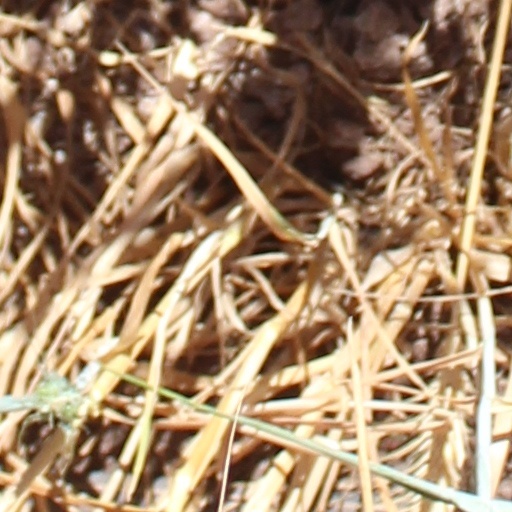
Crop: wheat